Russian Armed Forces

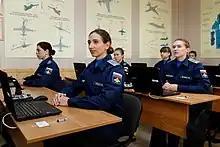
Female students of the Krasnodar Higher Military Aviation School of Pilots

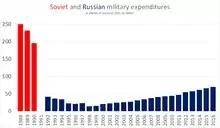
Soviet and Russian military expenditures in billions of 2015 US dollars

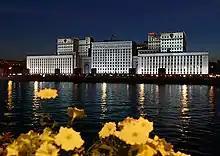
The facade of the National Defense Management Center

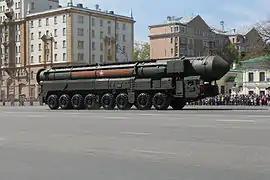
A mobile version of the RS-24 Yars

Conscription is used in Russia; the term of service is 12 months; and the eligible age is between 18 and 27 years old. Deferments are provided to undergraduate and graduate students, men supporting disabled relatives, parents of at least two children and—upon Presidential proclamation—to some employees of military-oriented enterprises. Men holding a Ph.D., as well as sons and brothers of servicemen killed or disabled during their military service, are released from conscription.